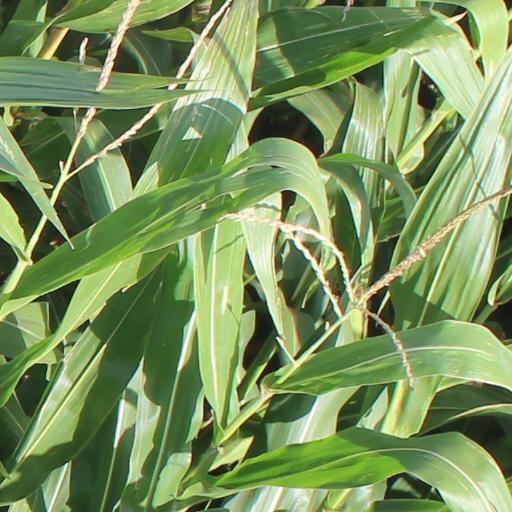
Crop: maize; corn